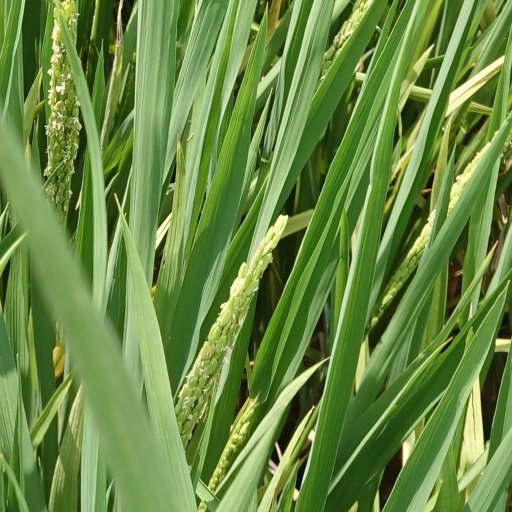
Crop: rice